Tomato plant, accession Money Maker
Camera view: bottom (45 deg); turntable rotation: 90 degrees
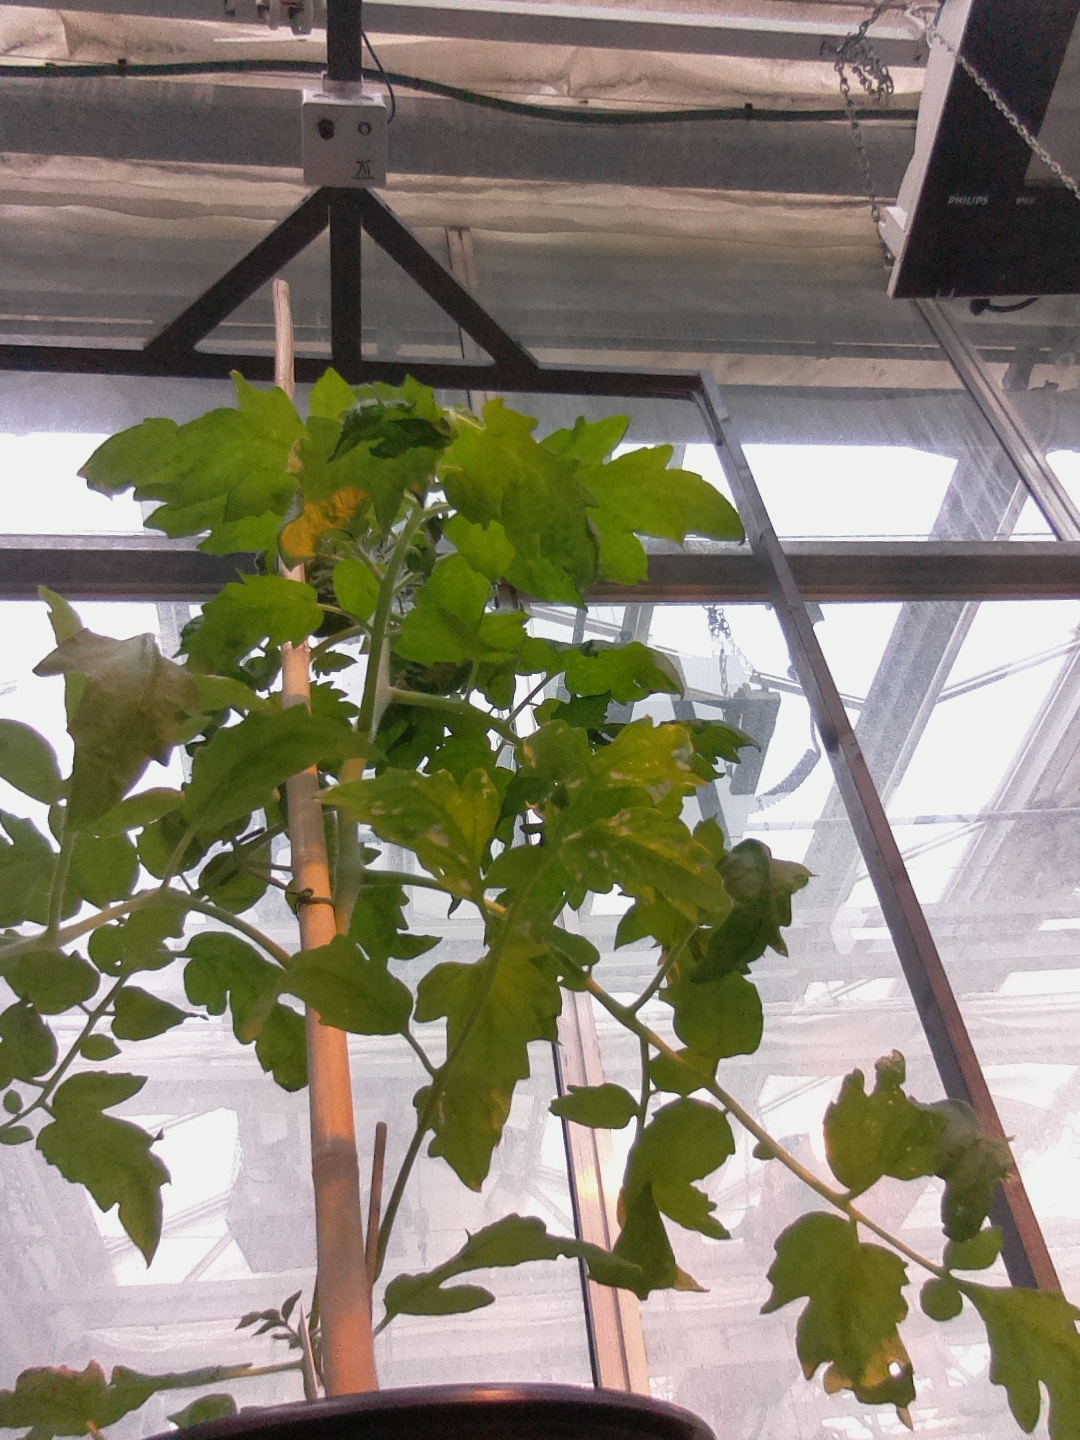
BBCH growth stage 53: 3 inflorescences visible